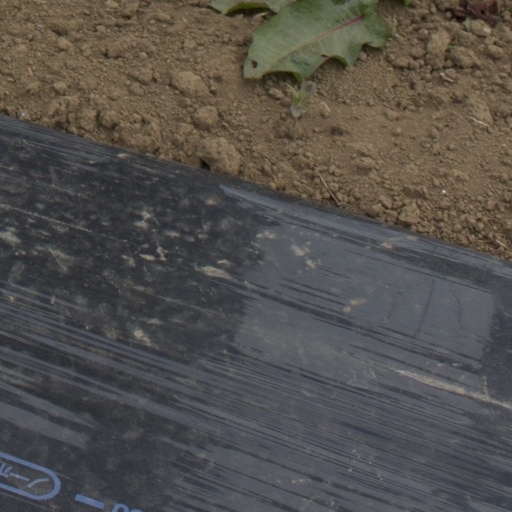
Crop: Jerusalem artichoke